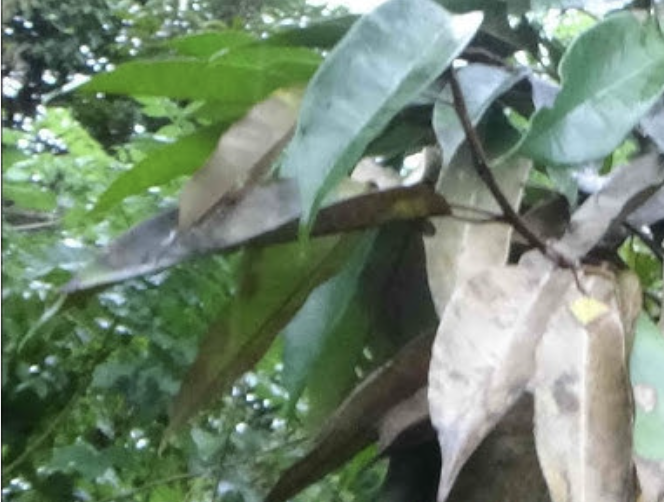
Label: sooty_mold